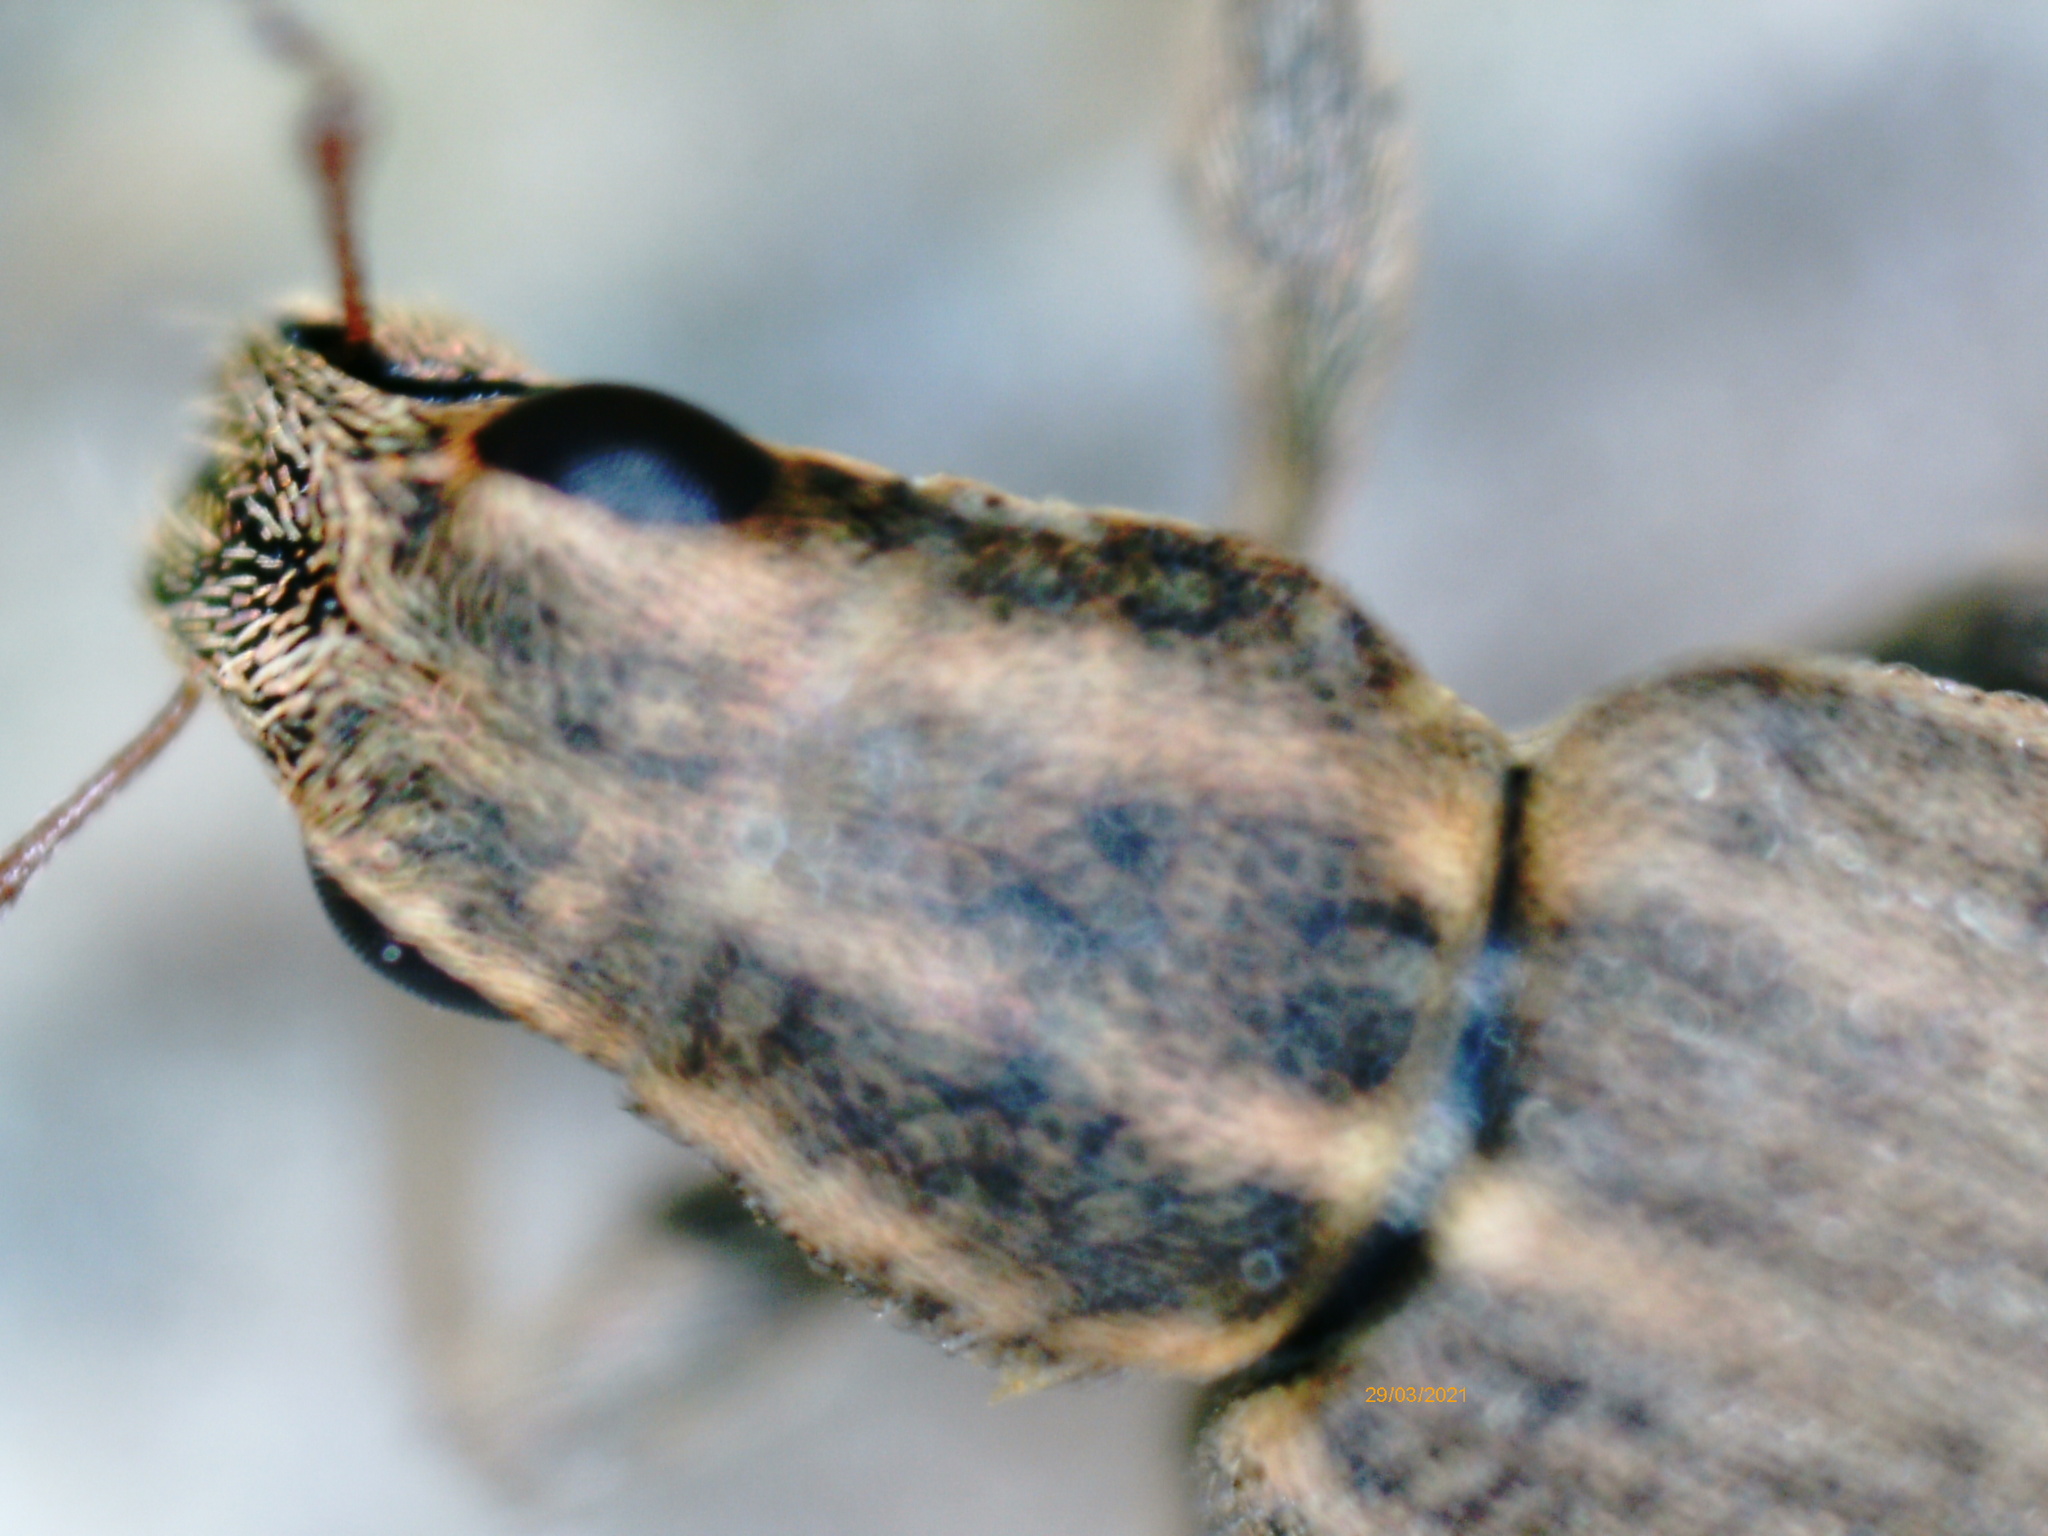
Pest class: pea_leaf_weevil